Sasirekha Parinayam (film)

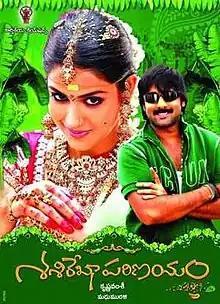
Film poster

Sasirekha Parinayam is a 2009 Indian Telugu-language romantic drama film directed by Krishna Vamsi and produced by Sunkara Madhumurali. The film stars Tarun and Genelia. The film has been dubbed in Hindi as "Bhagam Bhag Love" and into Tamil as "Sasirekhavin Kalyanam".